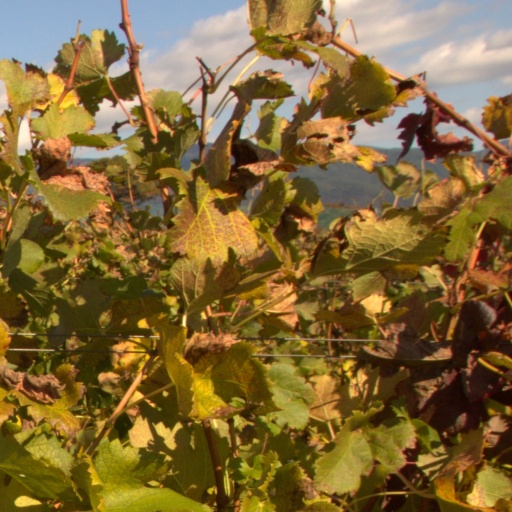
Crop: grape